Monno

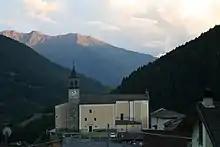
San Pietro e Paolo Church

Monno (Camunian: ) is a village and "comune" in the province of Brescia, in Lombardy. It is situated above the right bank of the river Oglio, in upper Val Camonica.